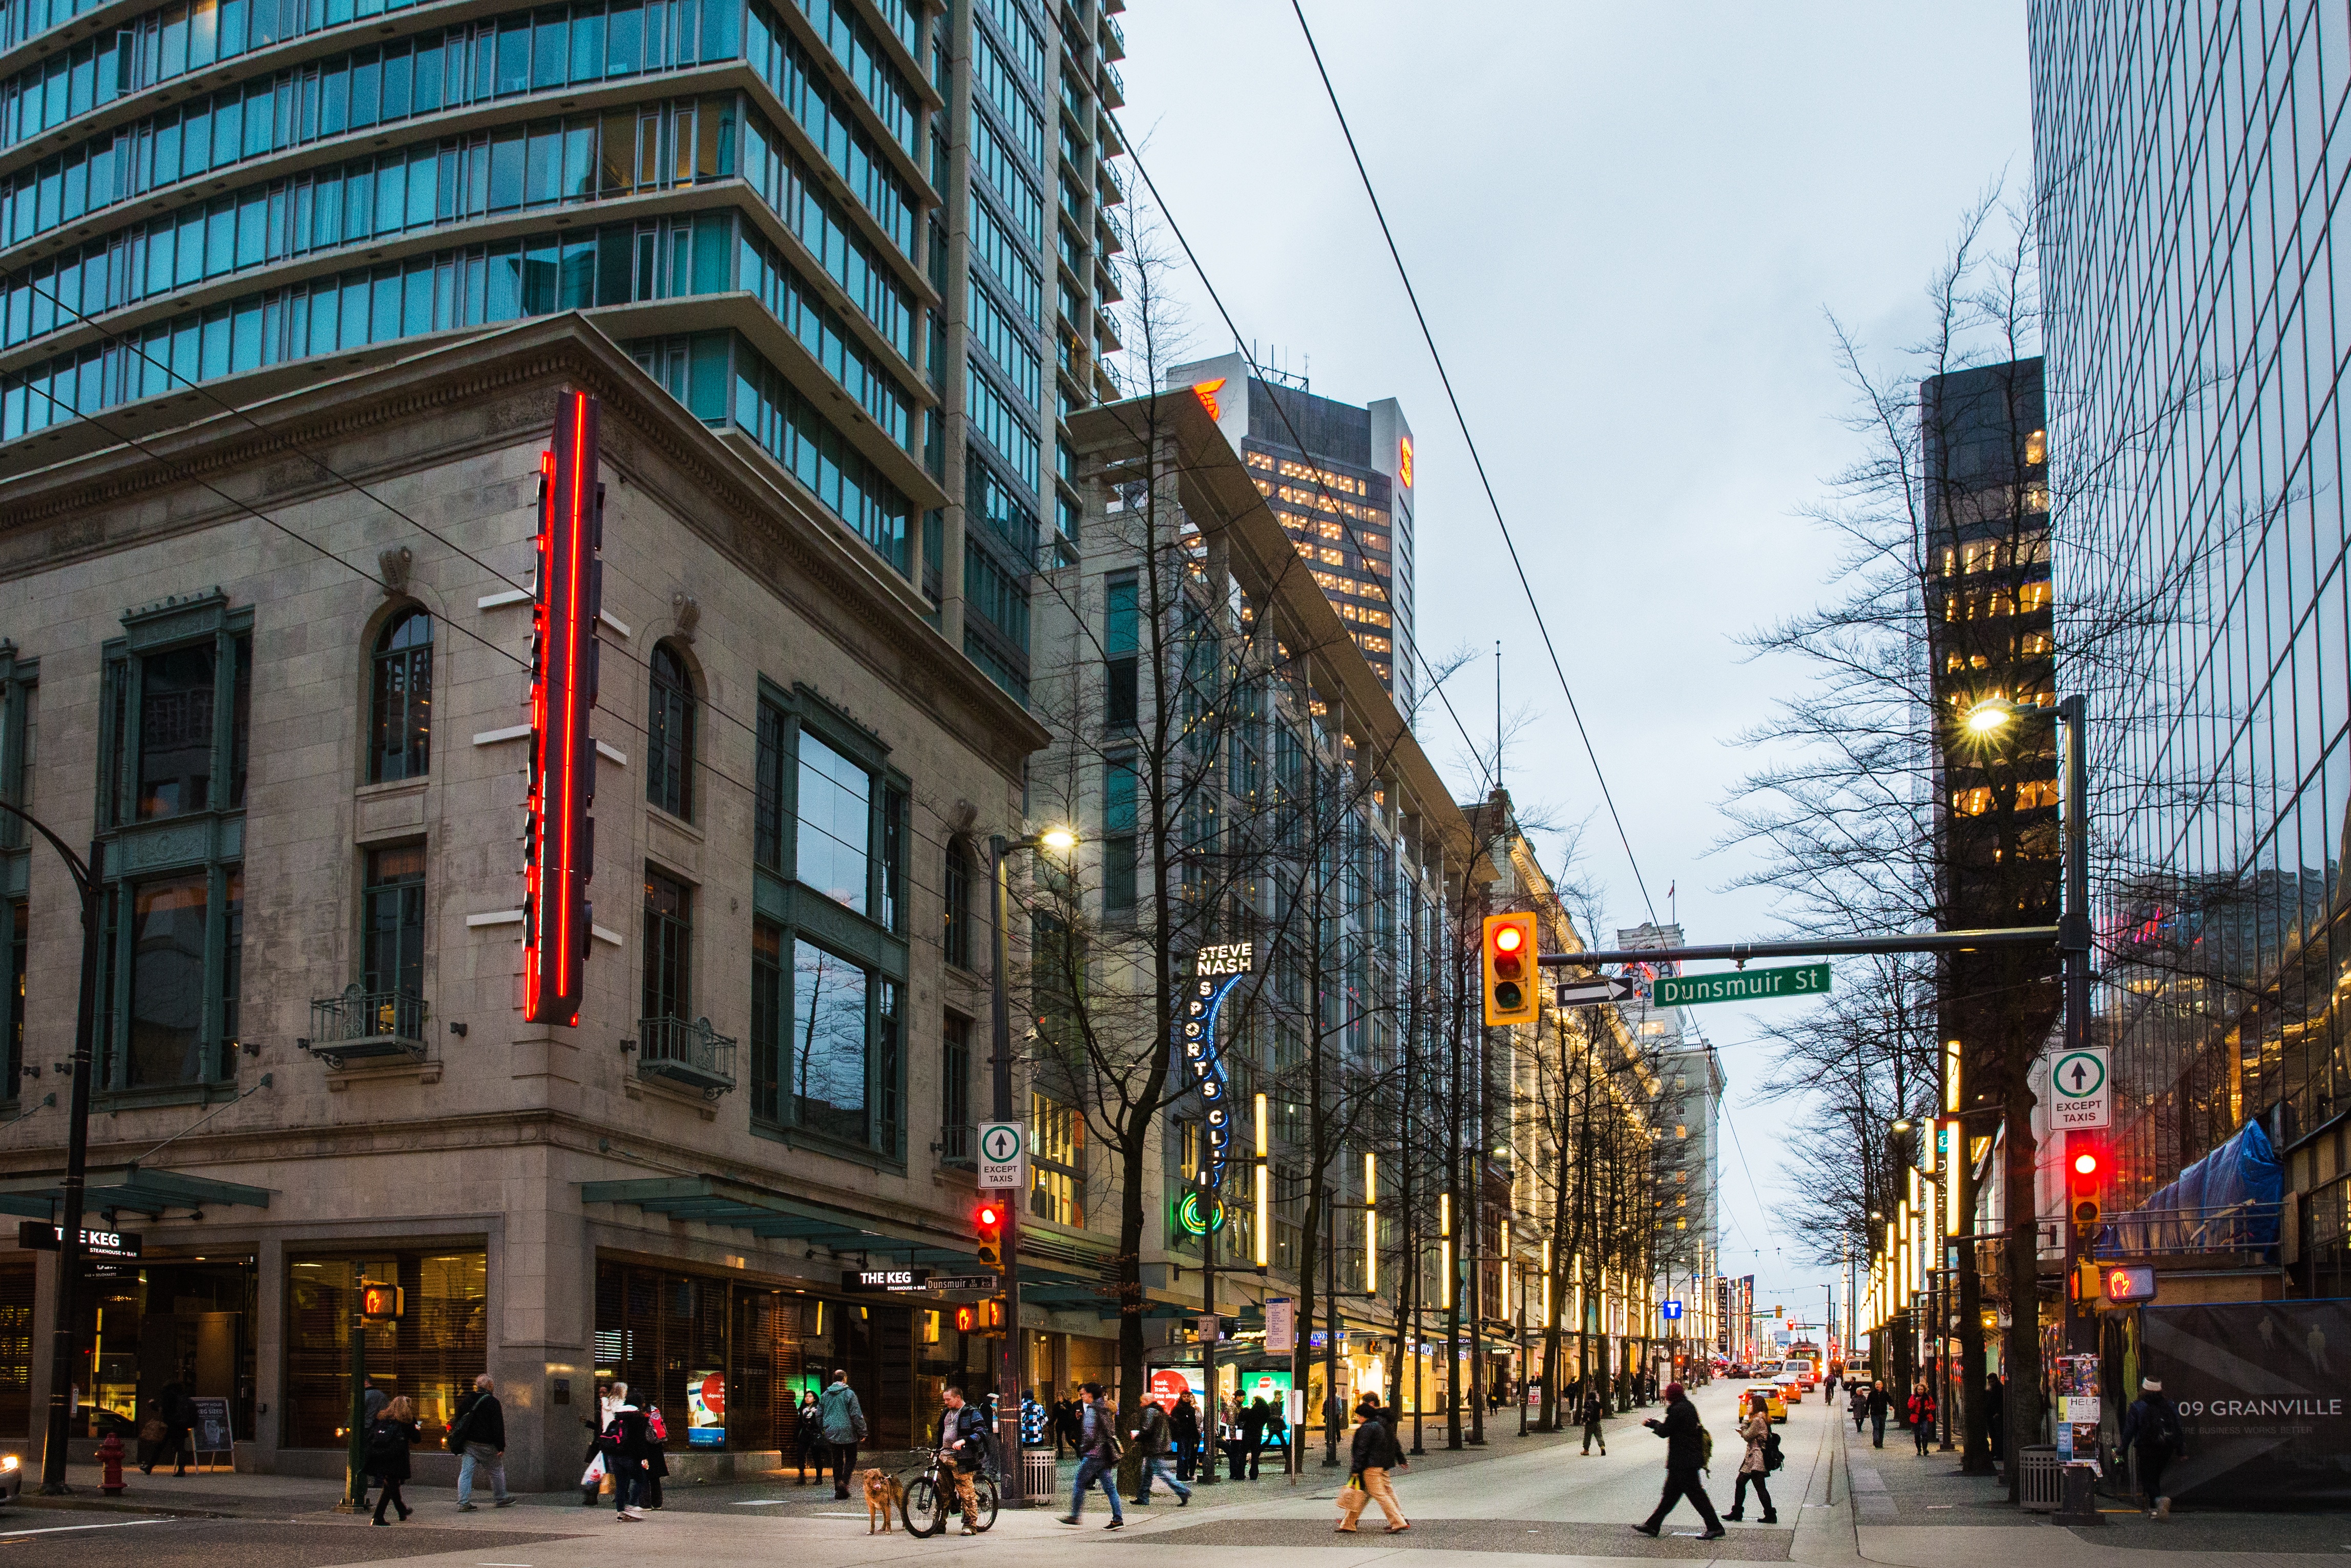
pedestrian, architecture, road, skyline, street, town, city, skyscraper, cityscape, downtown, plaza, landmark, facade, tower block, infrastructure, town square, metropolis, neighbourhood, urban area, human settlement, metropolitan area